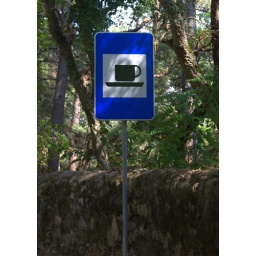
No cafe around but they had a cute road sign.